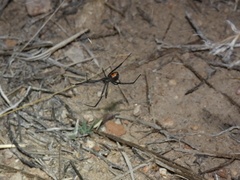
Species: Lactrodectus_hesperus